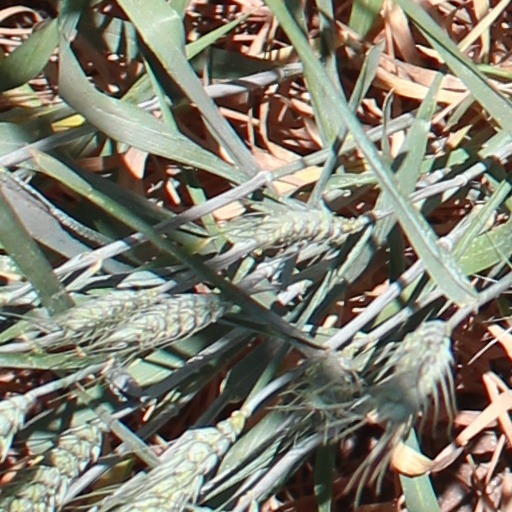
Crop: wheat